HKScan

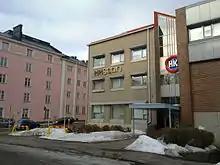
HKFoods (previous HKScan) corporate HQ in Turku, Finland.

HKFoods Plc is a Finnish manufacturer of meat foods and products, but nowadays its product range also includes ready meals. It is based in Turku. In the 1990s and 2000s the company – by then known as HK Ruokatalo Oy – targeted the international market, acquiring meat production companies around the Baltic Sea: In Sweden, Poland, Estonia, Latvia and Lithuania – including the Swedish Scan AB in 2007, resulting in the modern-day name of the company.